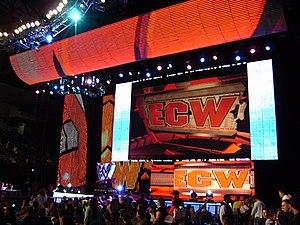
La Extreme Championship Wrestling est une émission de catch de la World Wrestling Entertainment (WWE) produite de 2006 à 2010, et basée sur la fédération éponyme qui a fermé ses portes en 2001.